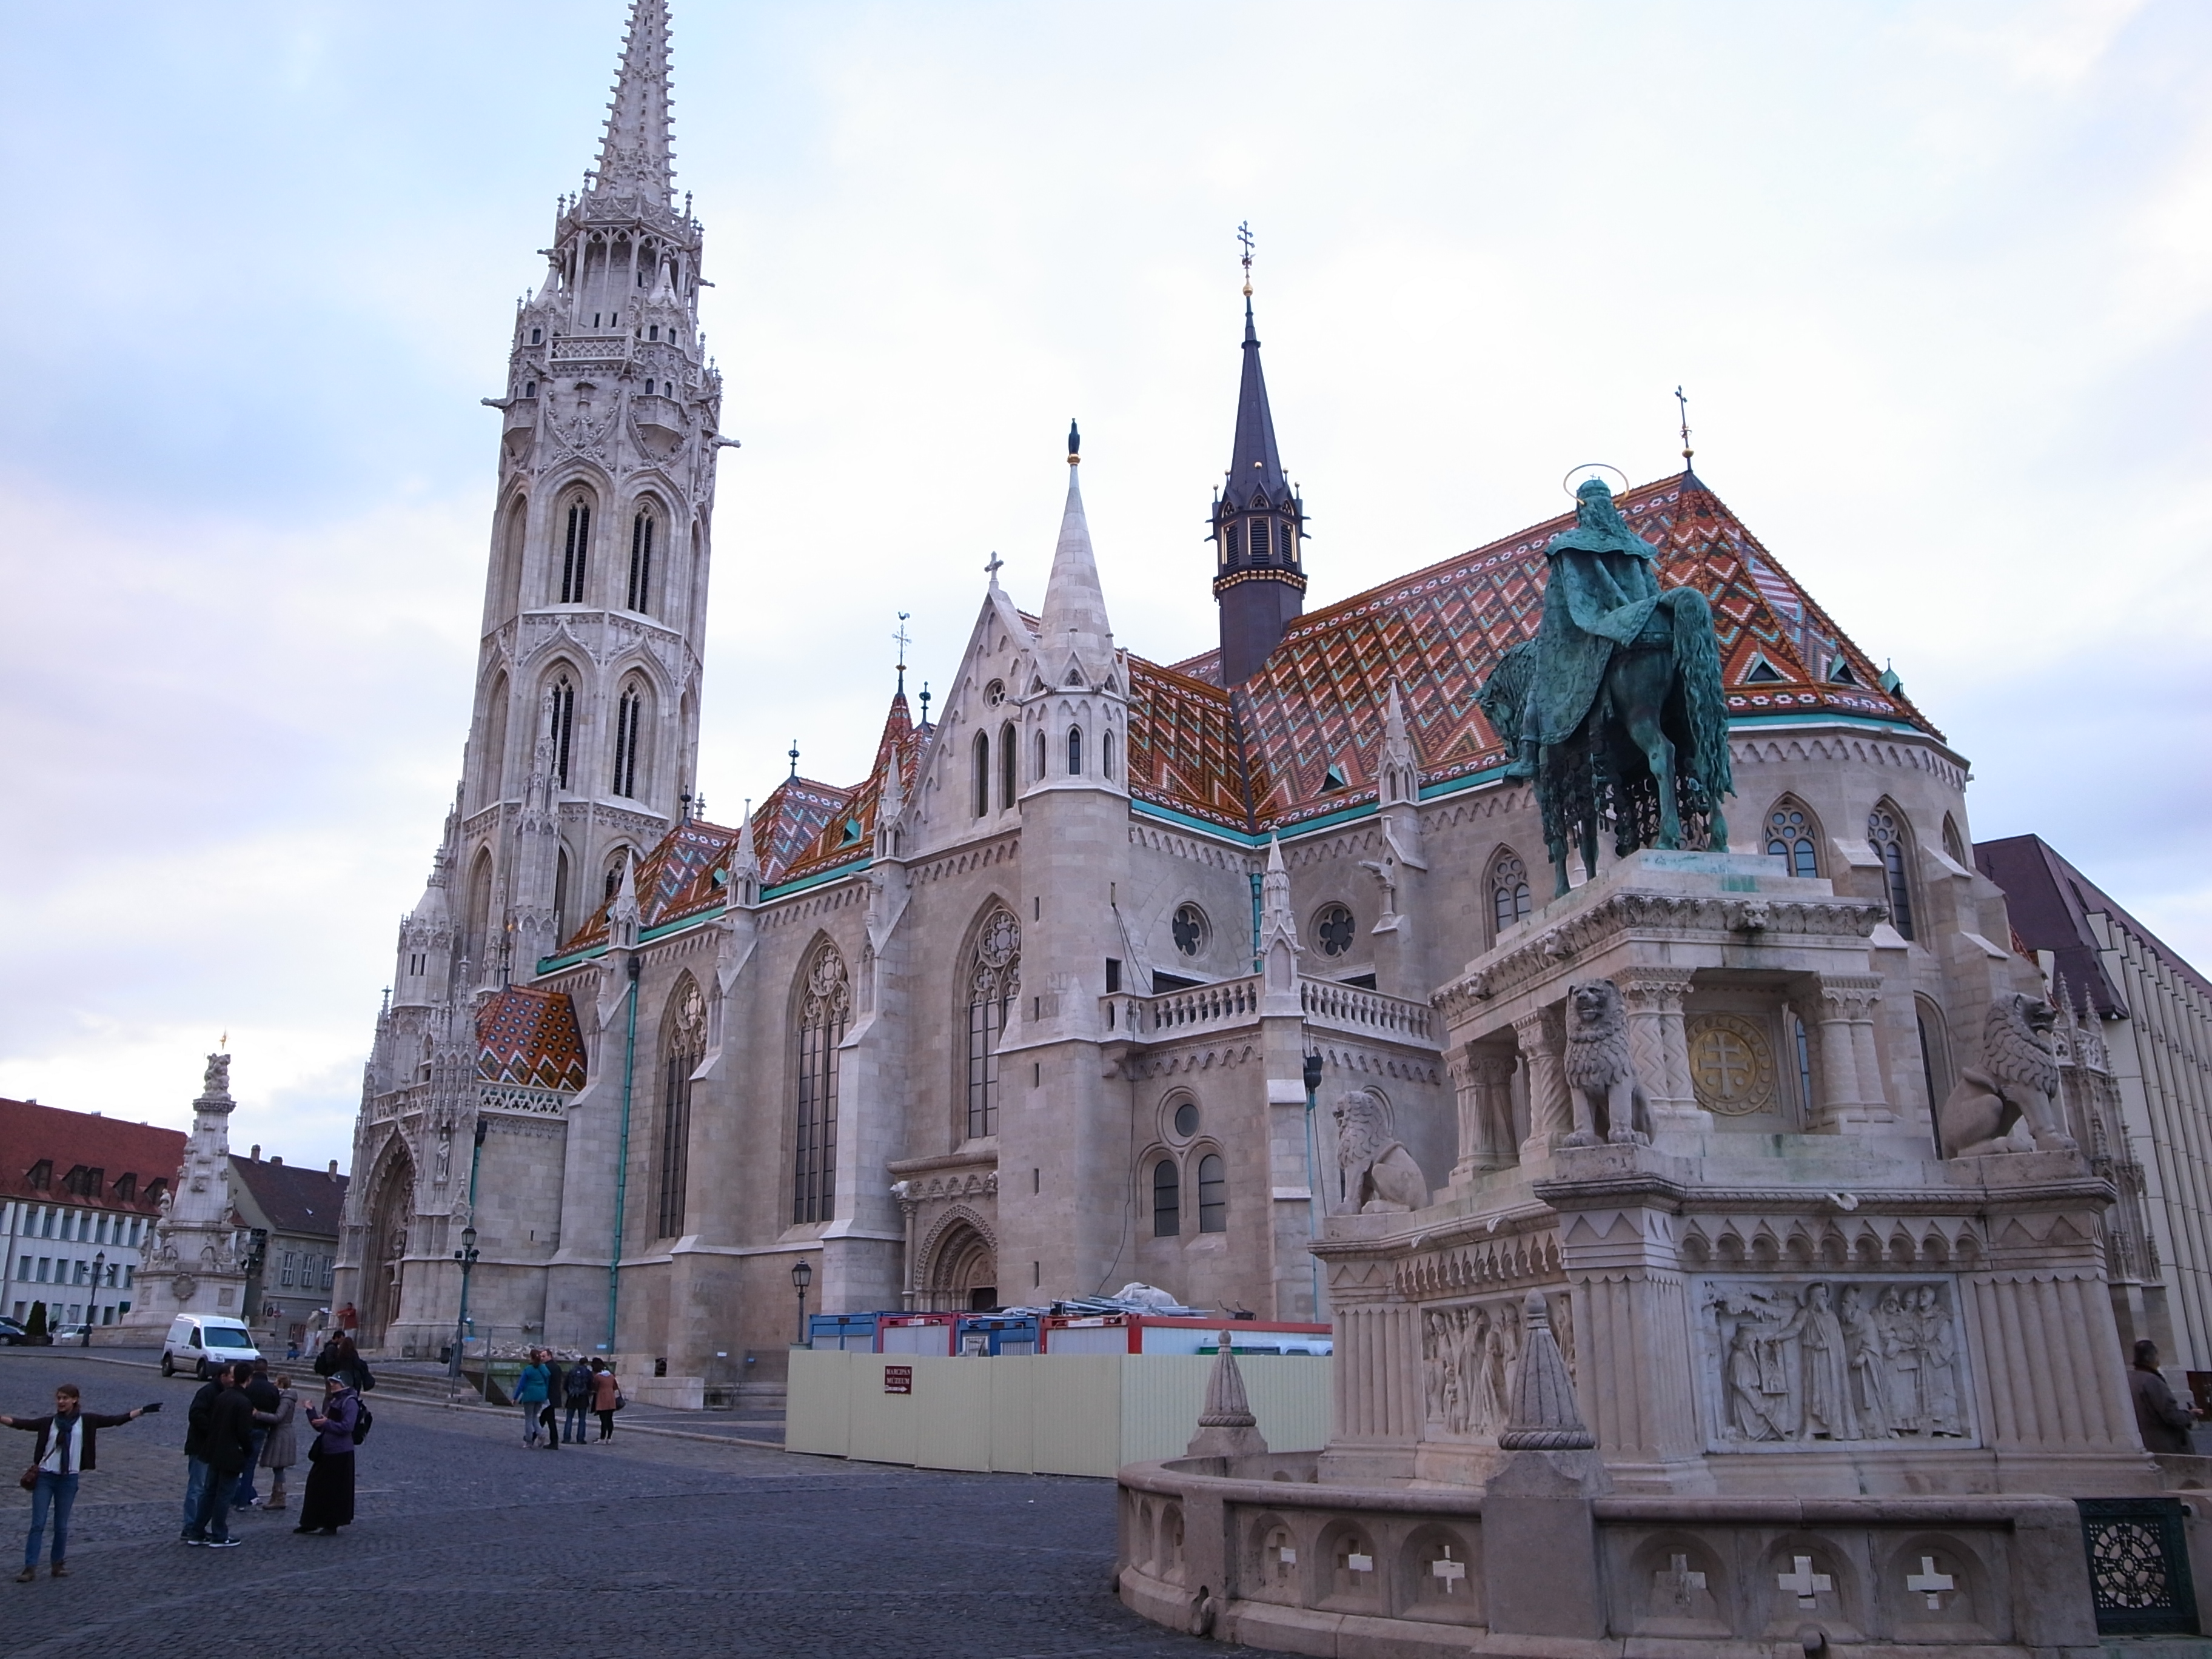
architecture, town, building, landmark, facade, church, cathedral, tourism, place of worship, spire, hungary, heritage, unesco, basilica, worldheritage, kulturerbe, welterbe, culturalheritage, ungarn, historiccentre, gothic architecture, tours, historic site